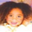
Label: girl